Reddit

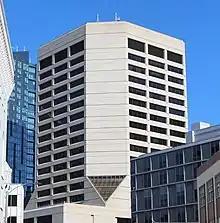
Reddit's former headquarters in the Mid-Market neighborhood of San Francisco, February 2021

Reddit is a public company based in San Francisco. In 2023, it downsized from an office in the Mid-Market neighborhood to an office in the South of Market neighborhood. Reddit doubled its headcount in 2017; , it employed approximately 350 people. In 2017, the company was valued at $1.8 billion during a $200 million round of new venture funding. The company was previously owned by Condé Nast, but was spun off as an independent company. , Advance Publications, Condé Nast's parent company, retained a majority stake in Reddit.